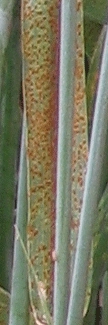
Label: Wheat___Brown_Rust